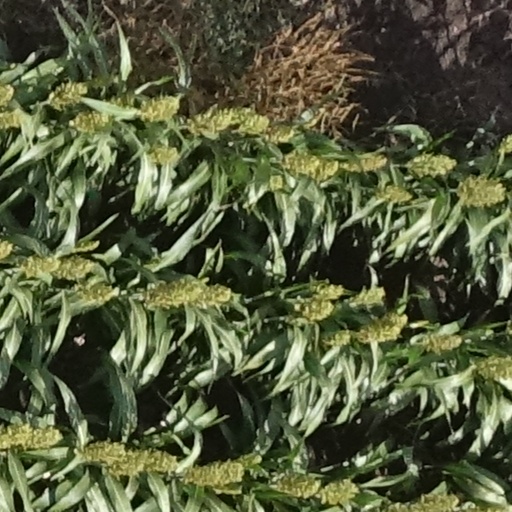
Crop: sorghum